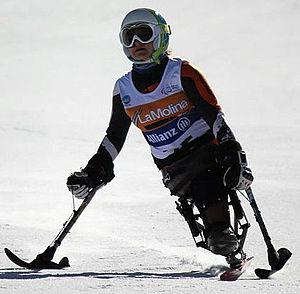
Anna-Lena Forster est une skieuse handisport allemande, née le 15 juin 1995 à Radolfzell am Bodensee.